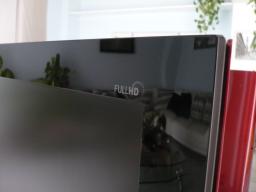
Label: Background_without_leaves